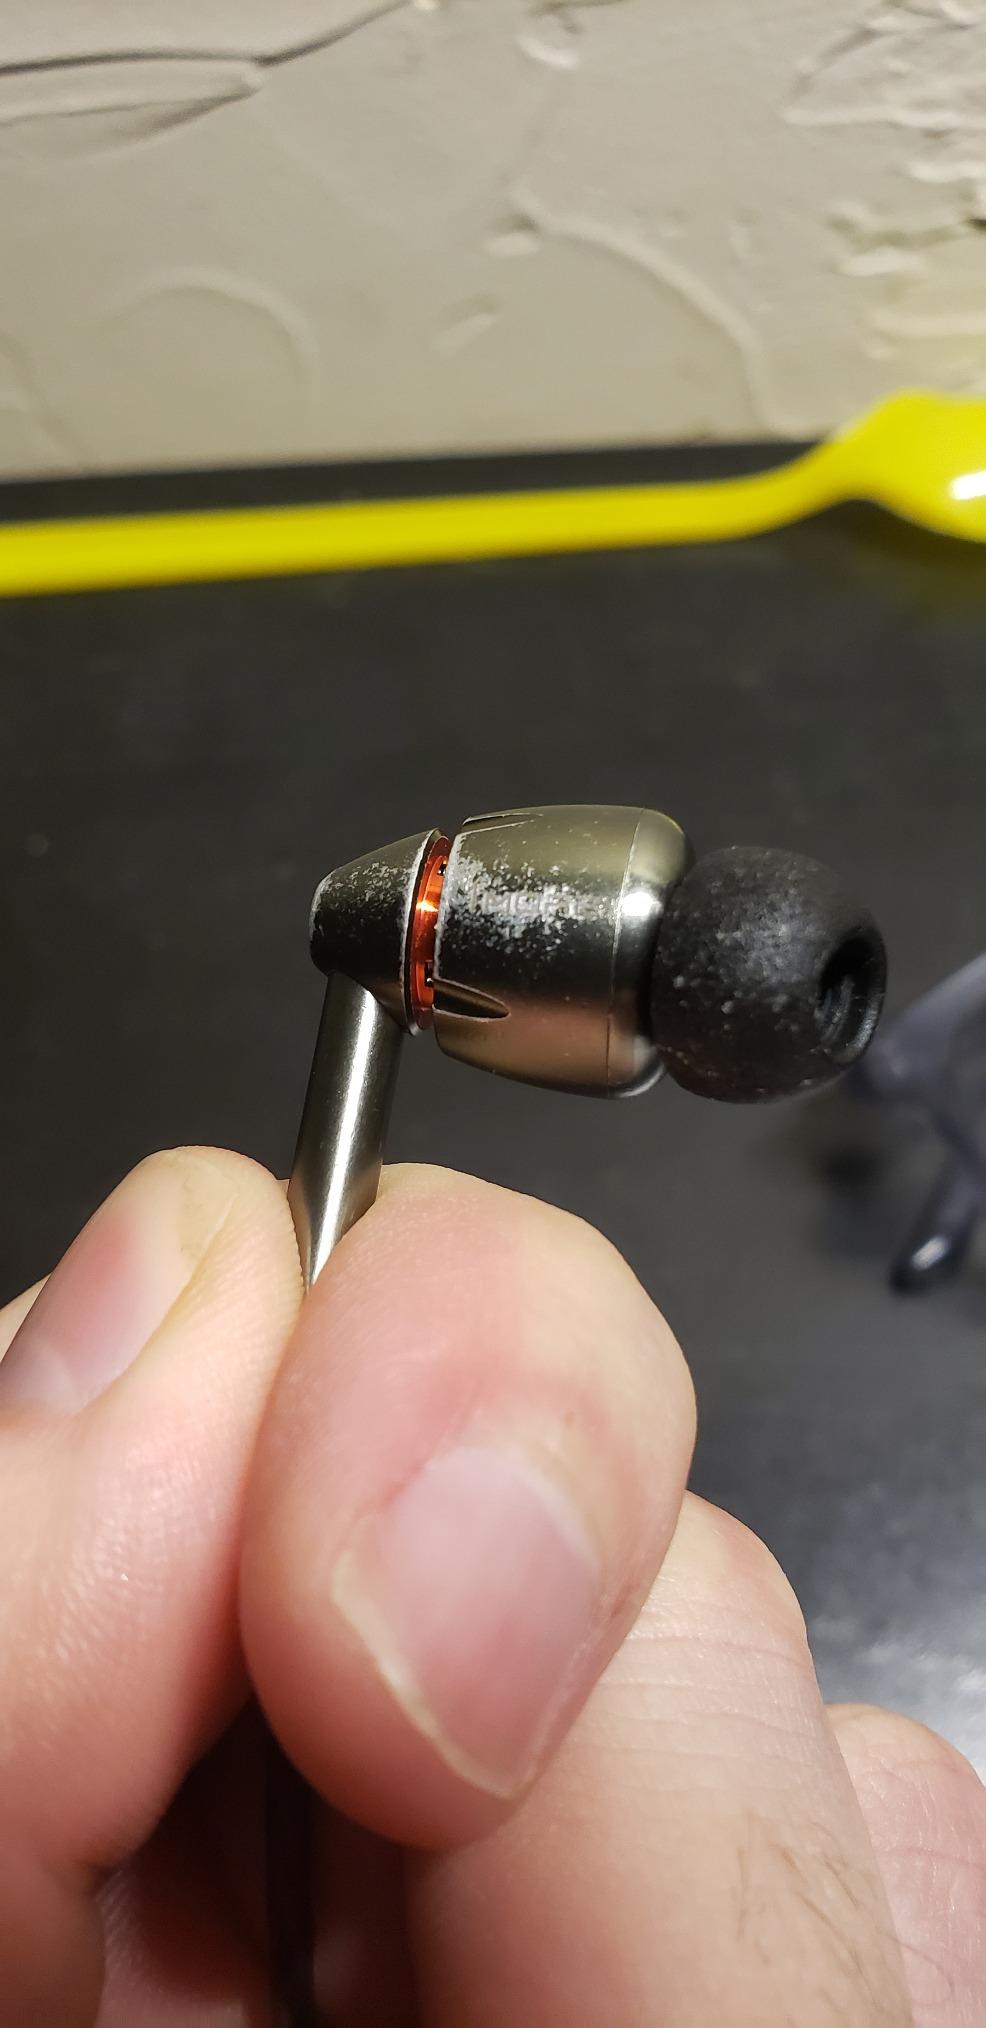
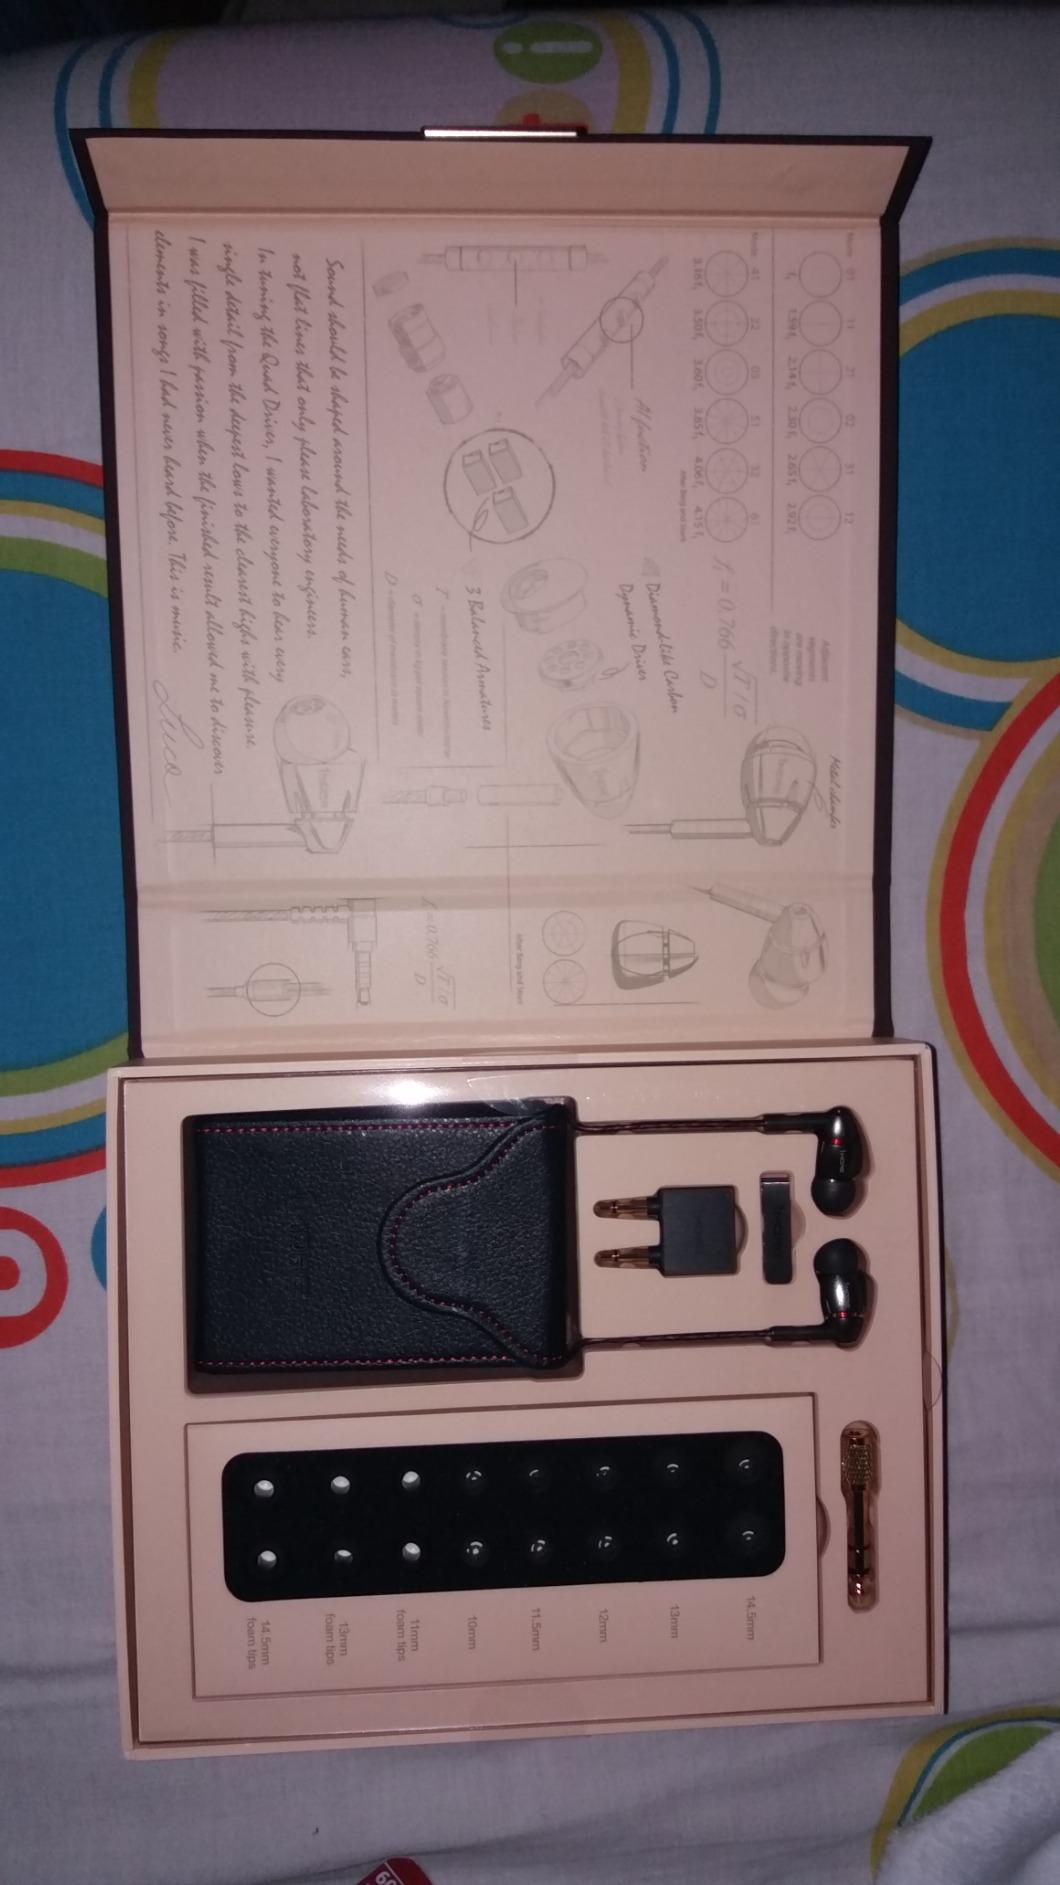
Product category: headphones
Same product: yes